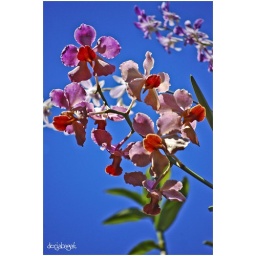
flowers by the window